Orgill (company)

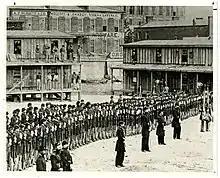
Orgill Brothers & Co. building during the Civil War.

William Orgill went to the United States from England to work for his brother Joseph's importing company in New York as a traveling salesman. In 1846, William and R. T. Lamb bought a retail hardware business in Petersburg, Virginia, and in 1847 they moved the hardware business from Virginia to Memphis, Tennessee. When Lamb died in 1849, his share of the business was purchased by Henry Lownes, and the business became known as Lownes & Co. by 1850. A third Orgill brother, Edmund, also moved to the United States in 1850 to help his brother run the Memphis business, and three of his sons would later hold executive roles at the company. In 1851, the company underwent another name change and became Holyoake, Lownes & Co.